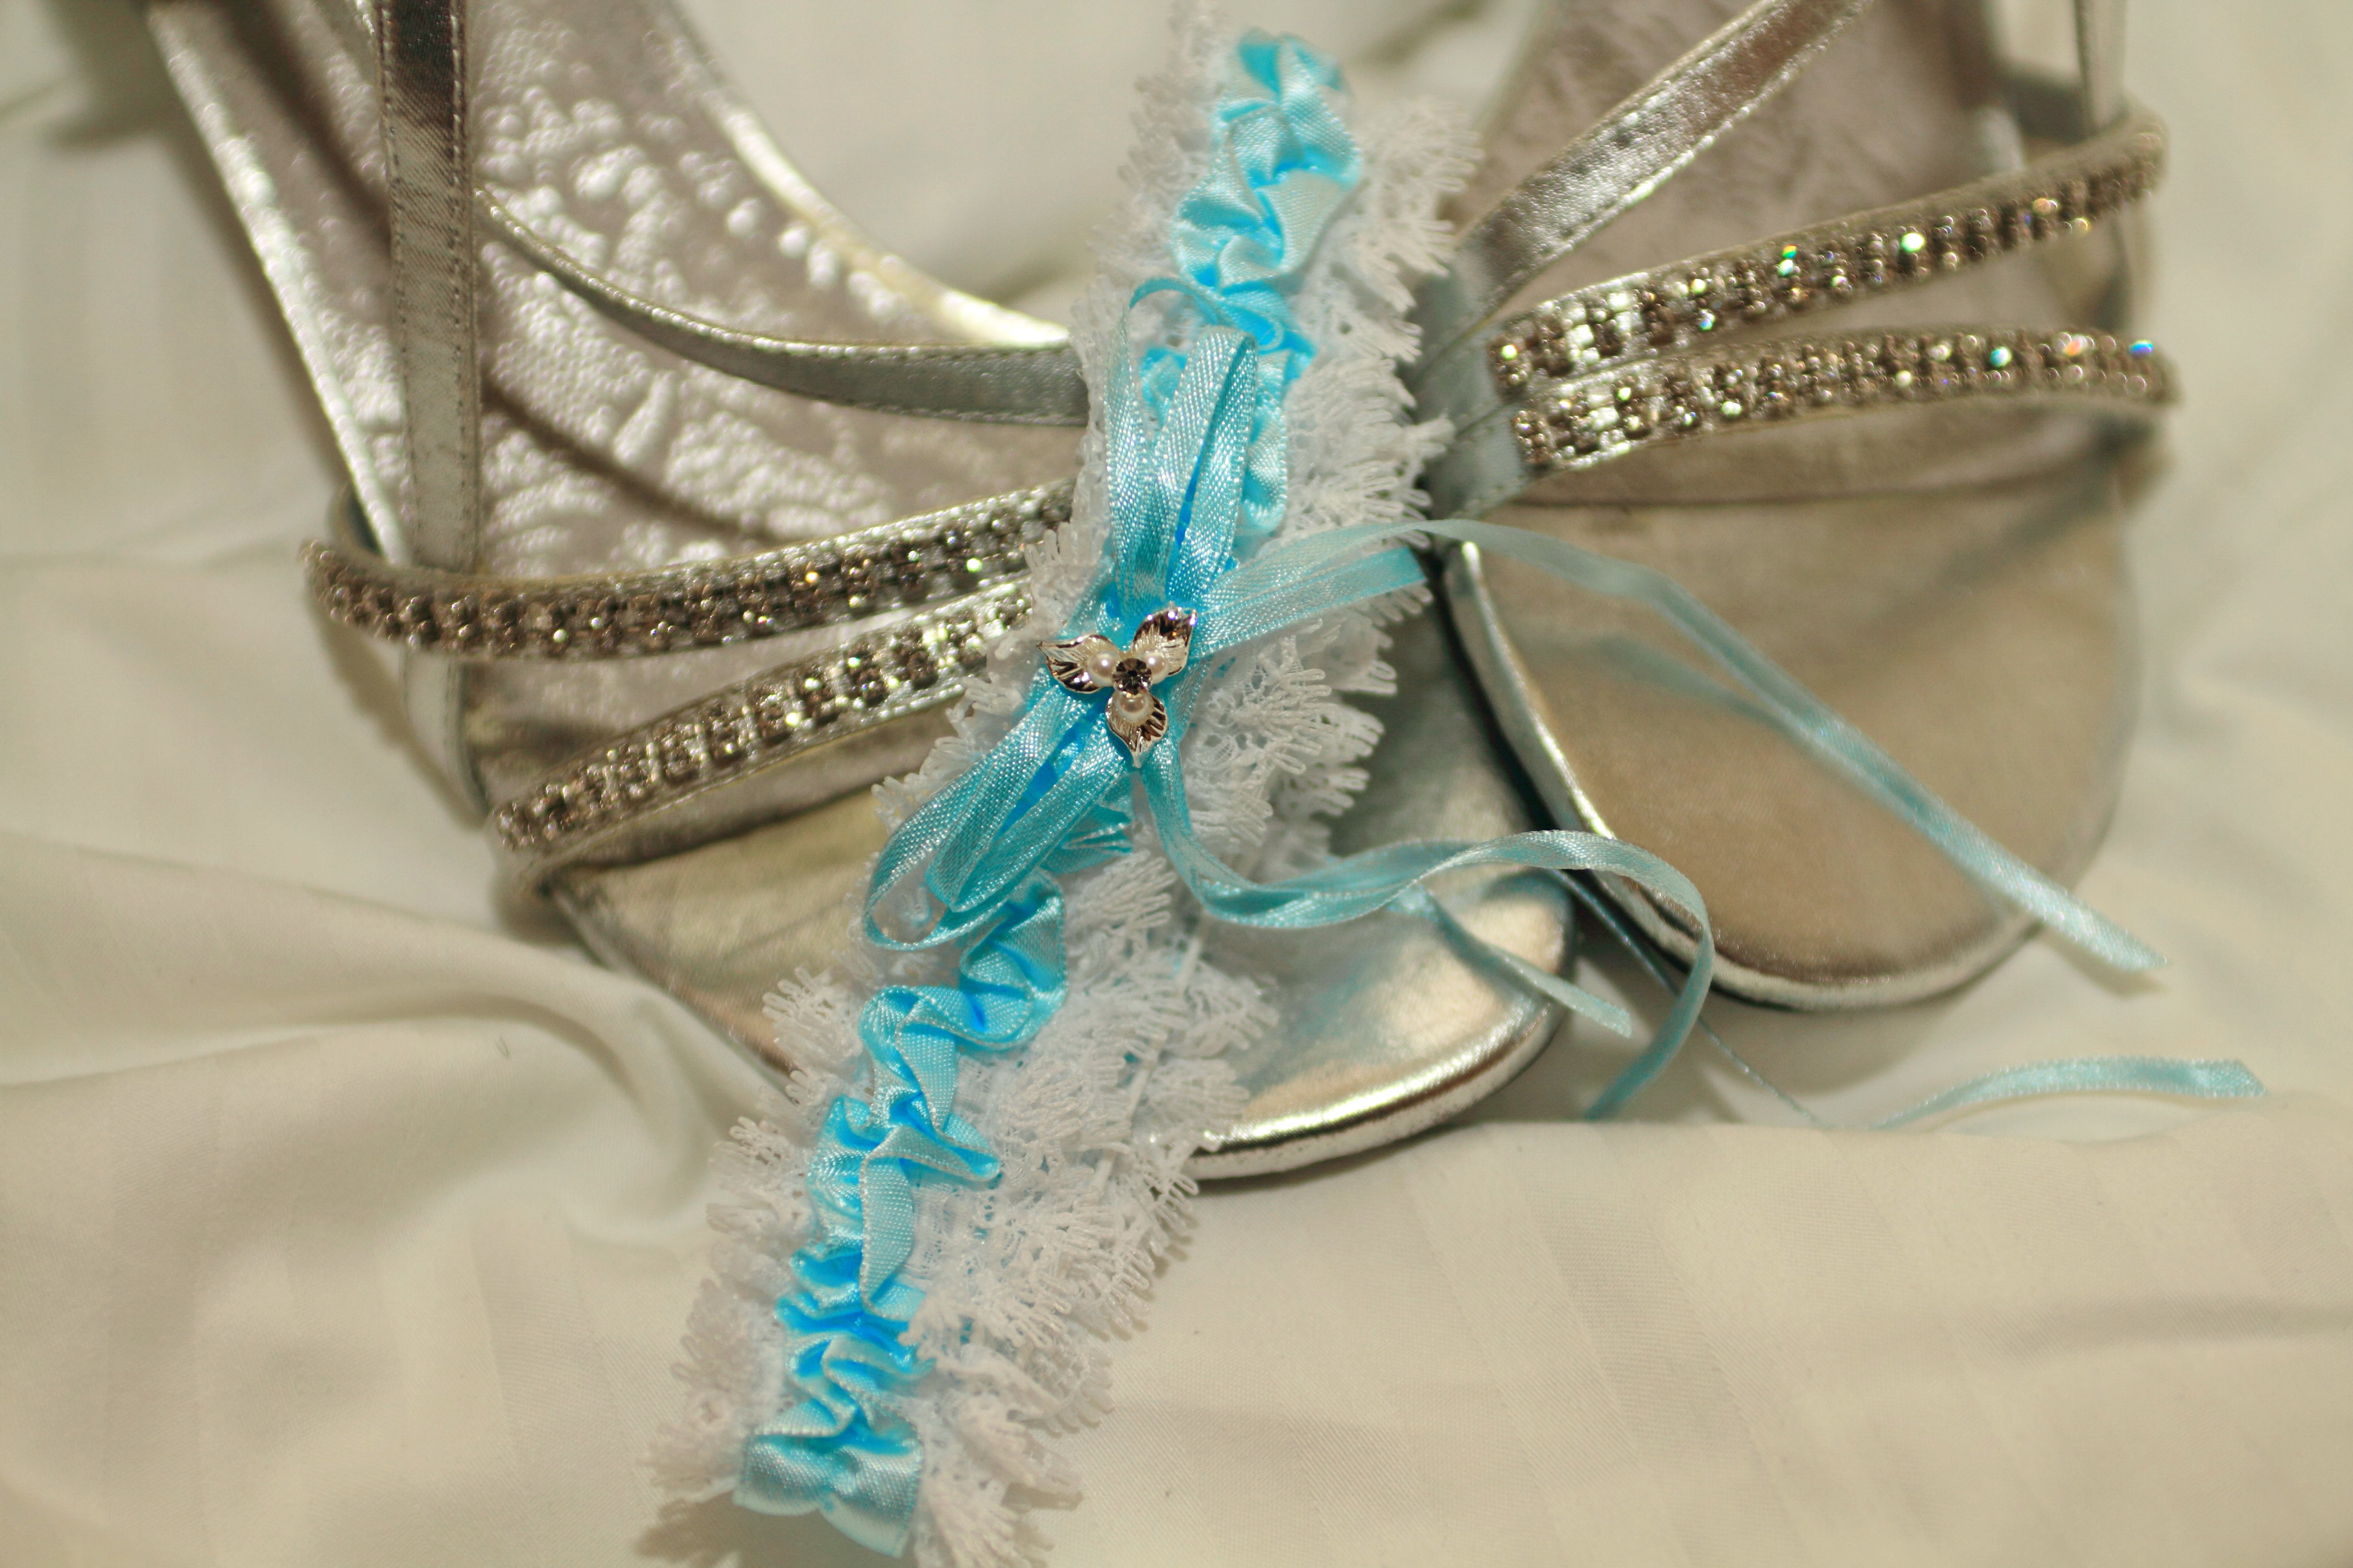
shoes, blue, turquoise, jewellery, fashion accessory, hair accessory, headpiece